Which point is corresponding to the reference point?
Reference image:
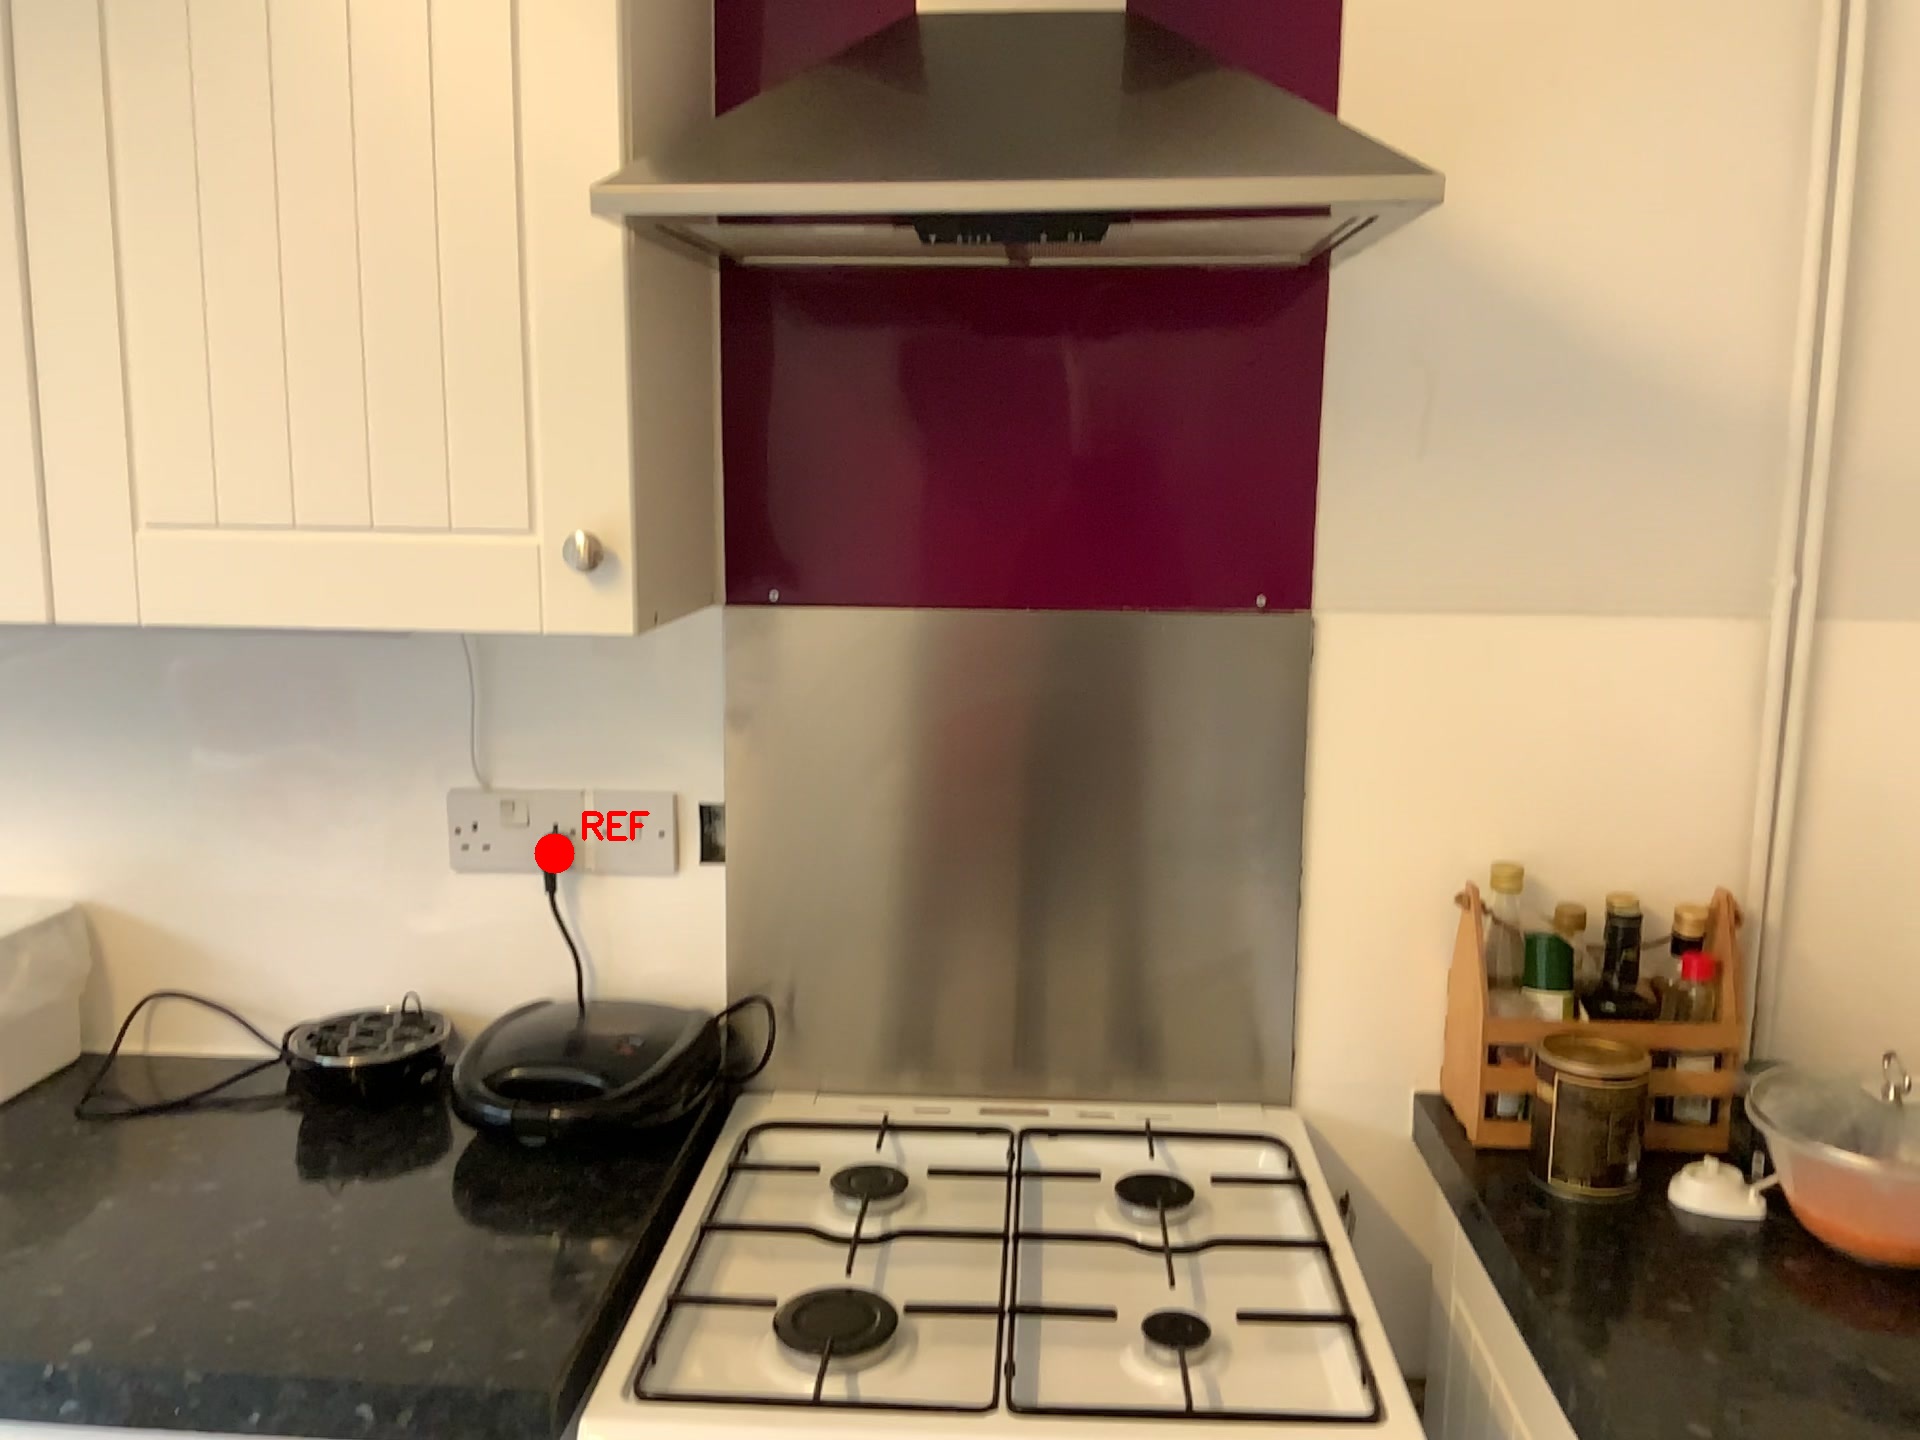
Option image:
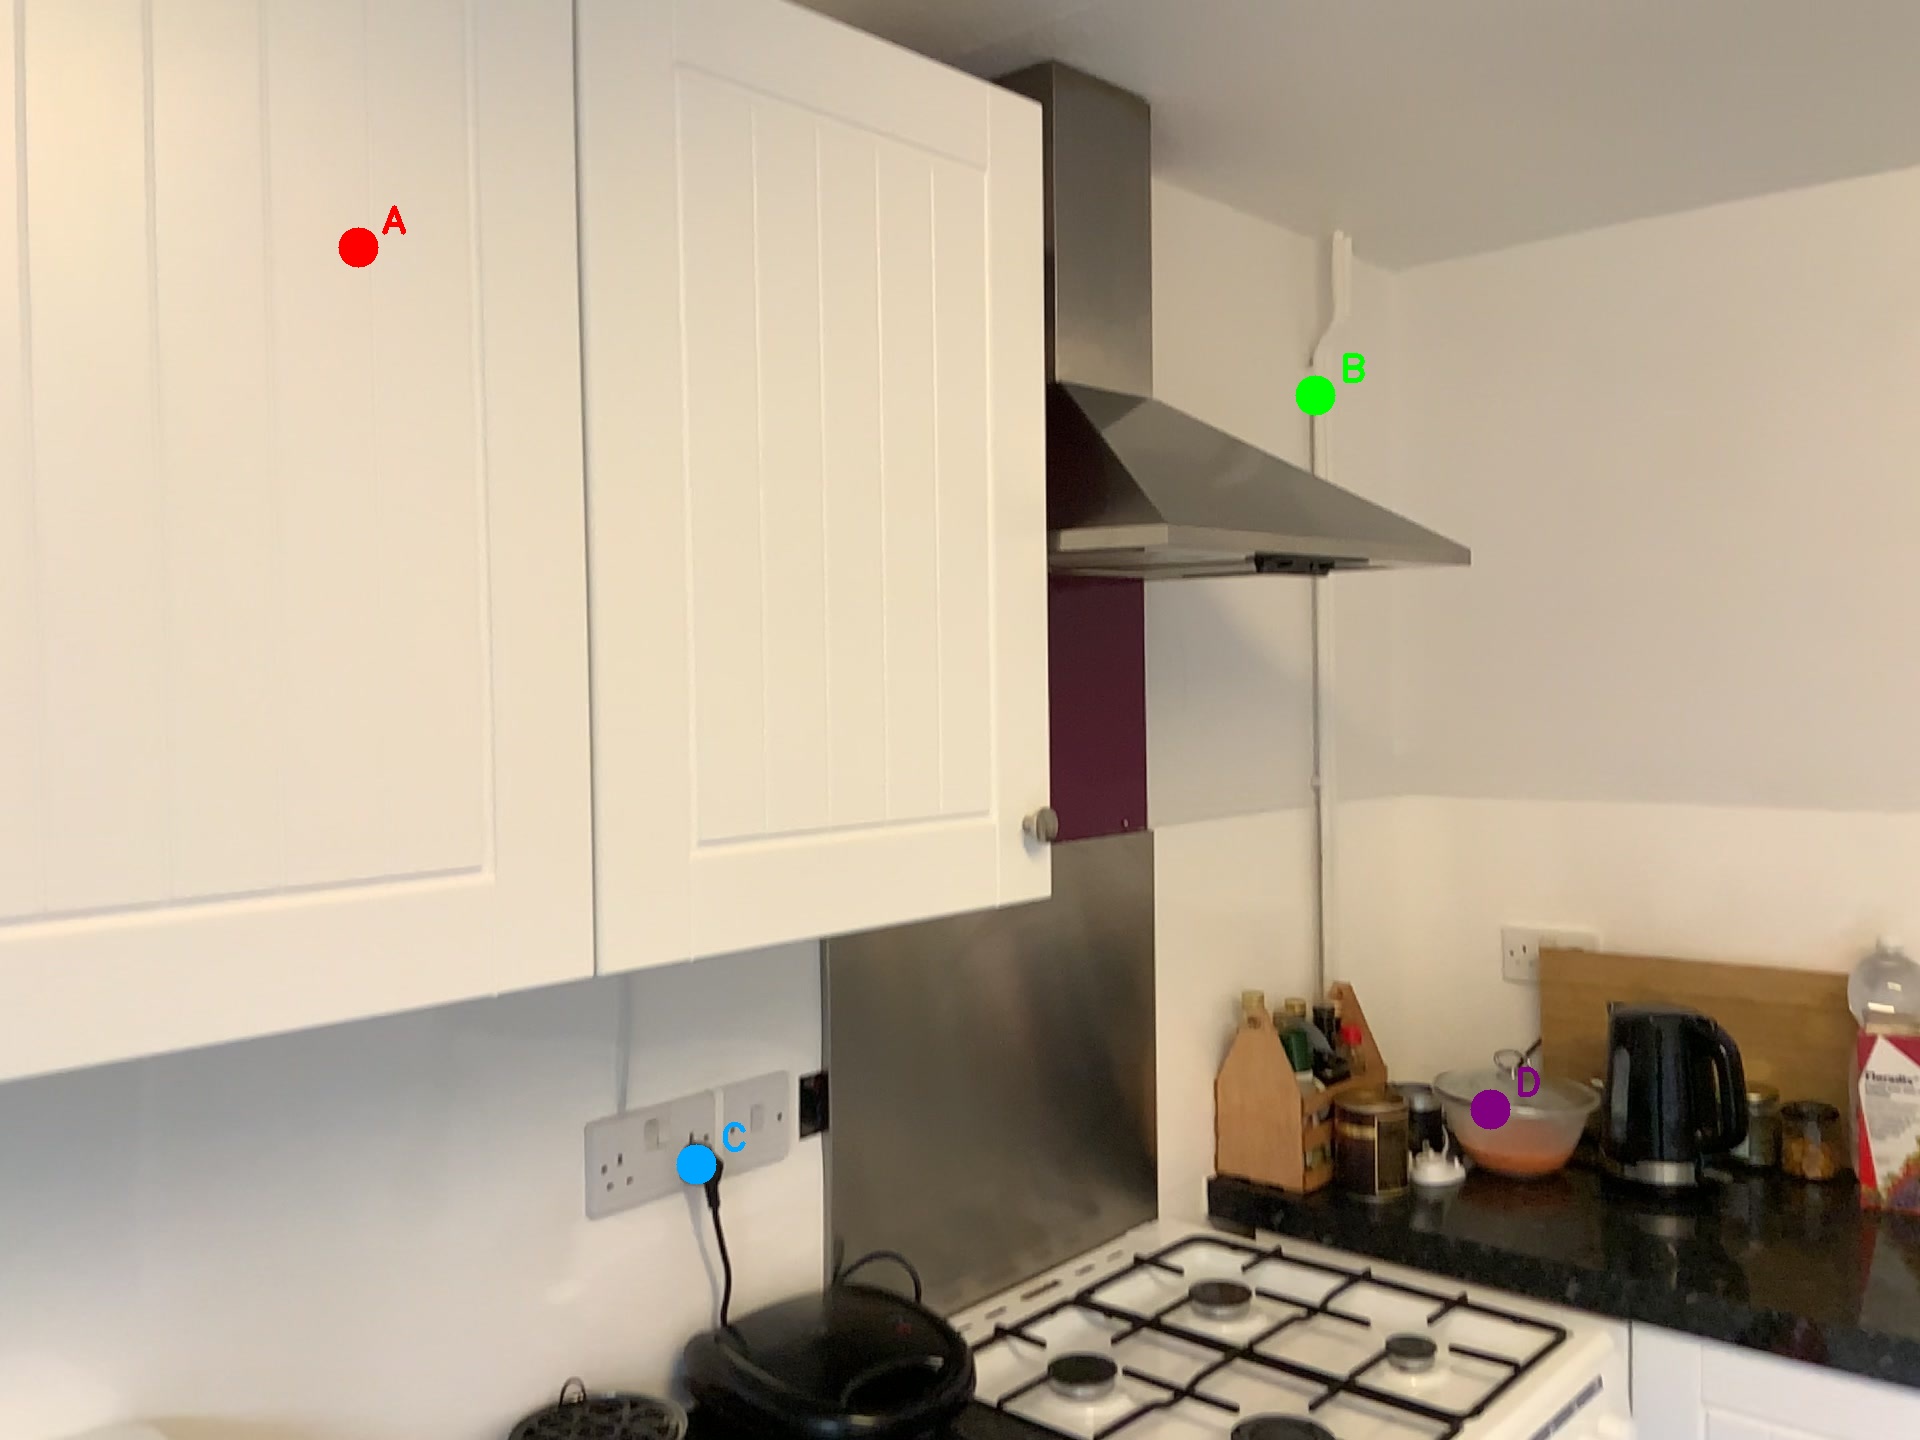
Choices:
Point A
Point B
Point C
Point D
Answer: (C)